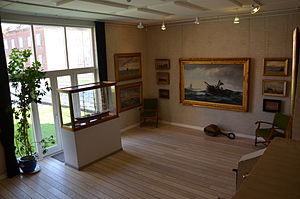
Carl Rasmussen (maler)
Carl Ramussen-rummet på Marstal Søfartsmuseum
Jens Erik Carl Rasmussen var en dansk kunstmaler, der særlig var kendt for sine Grønlands- og marinemalerier.